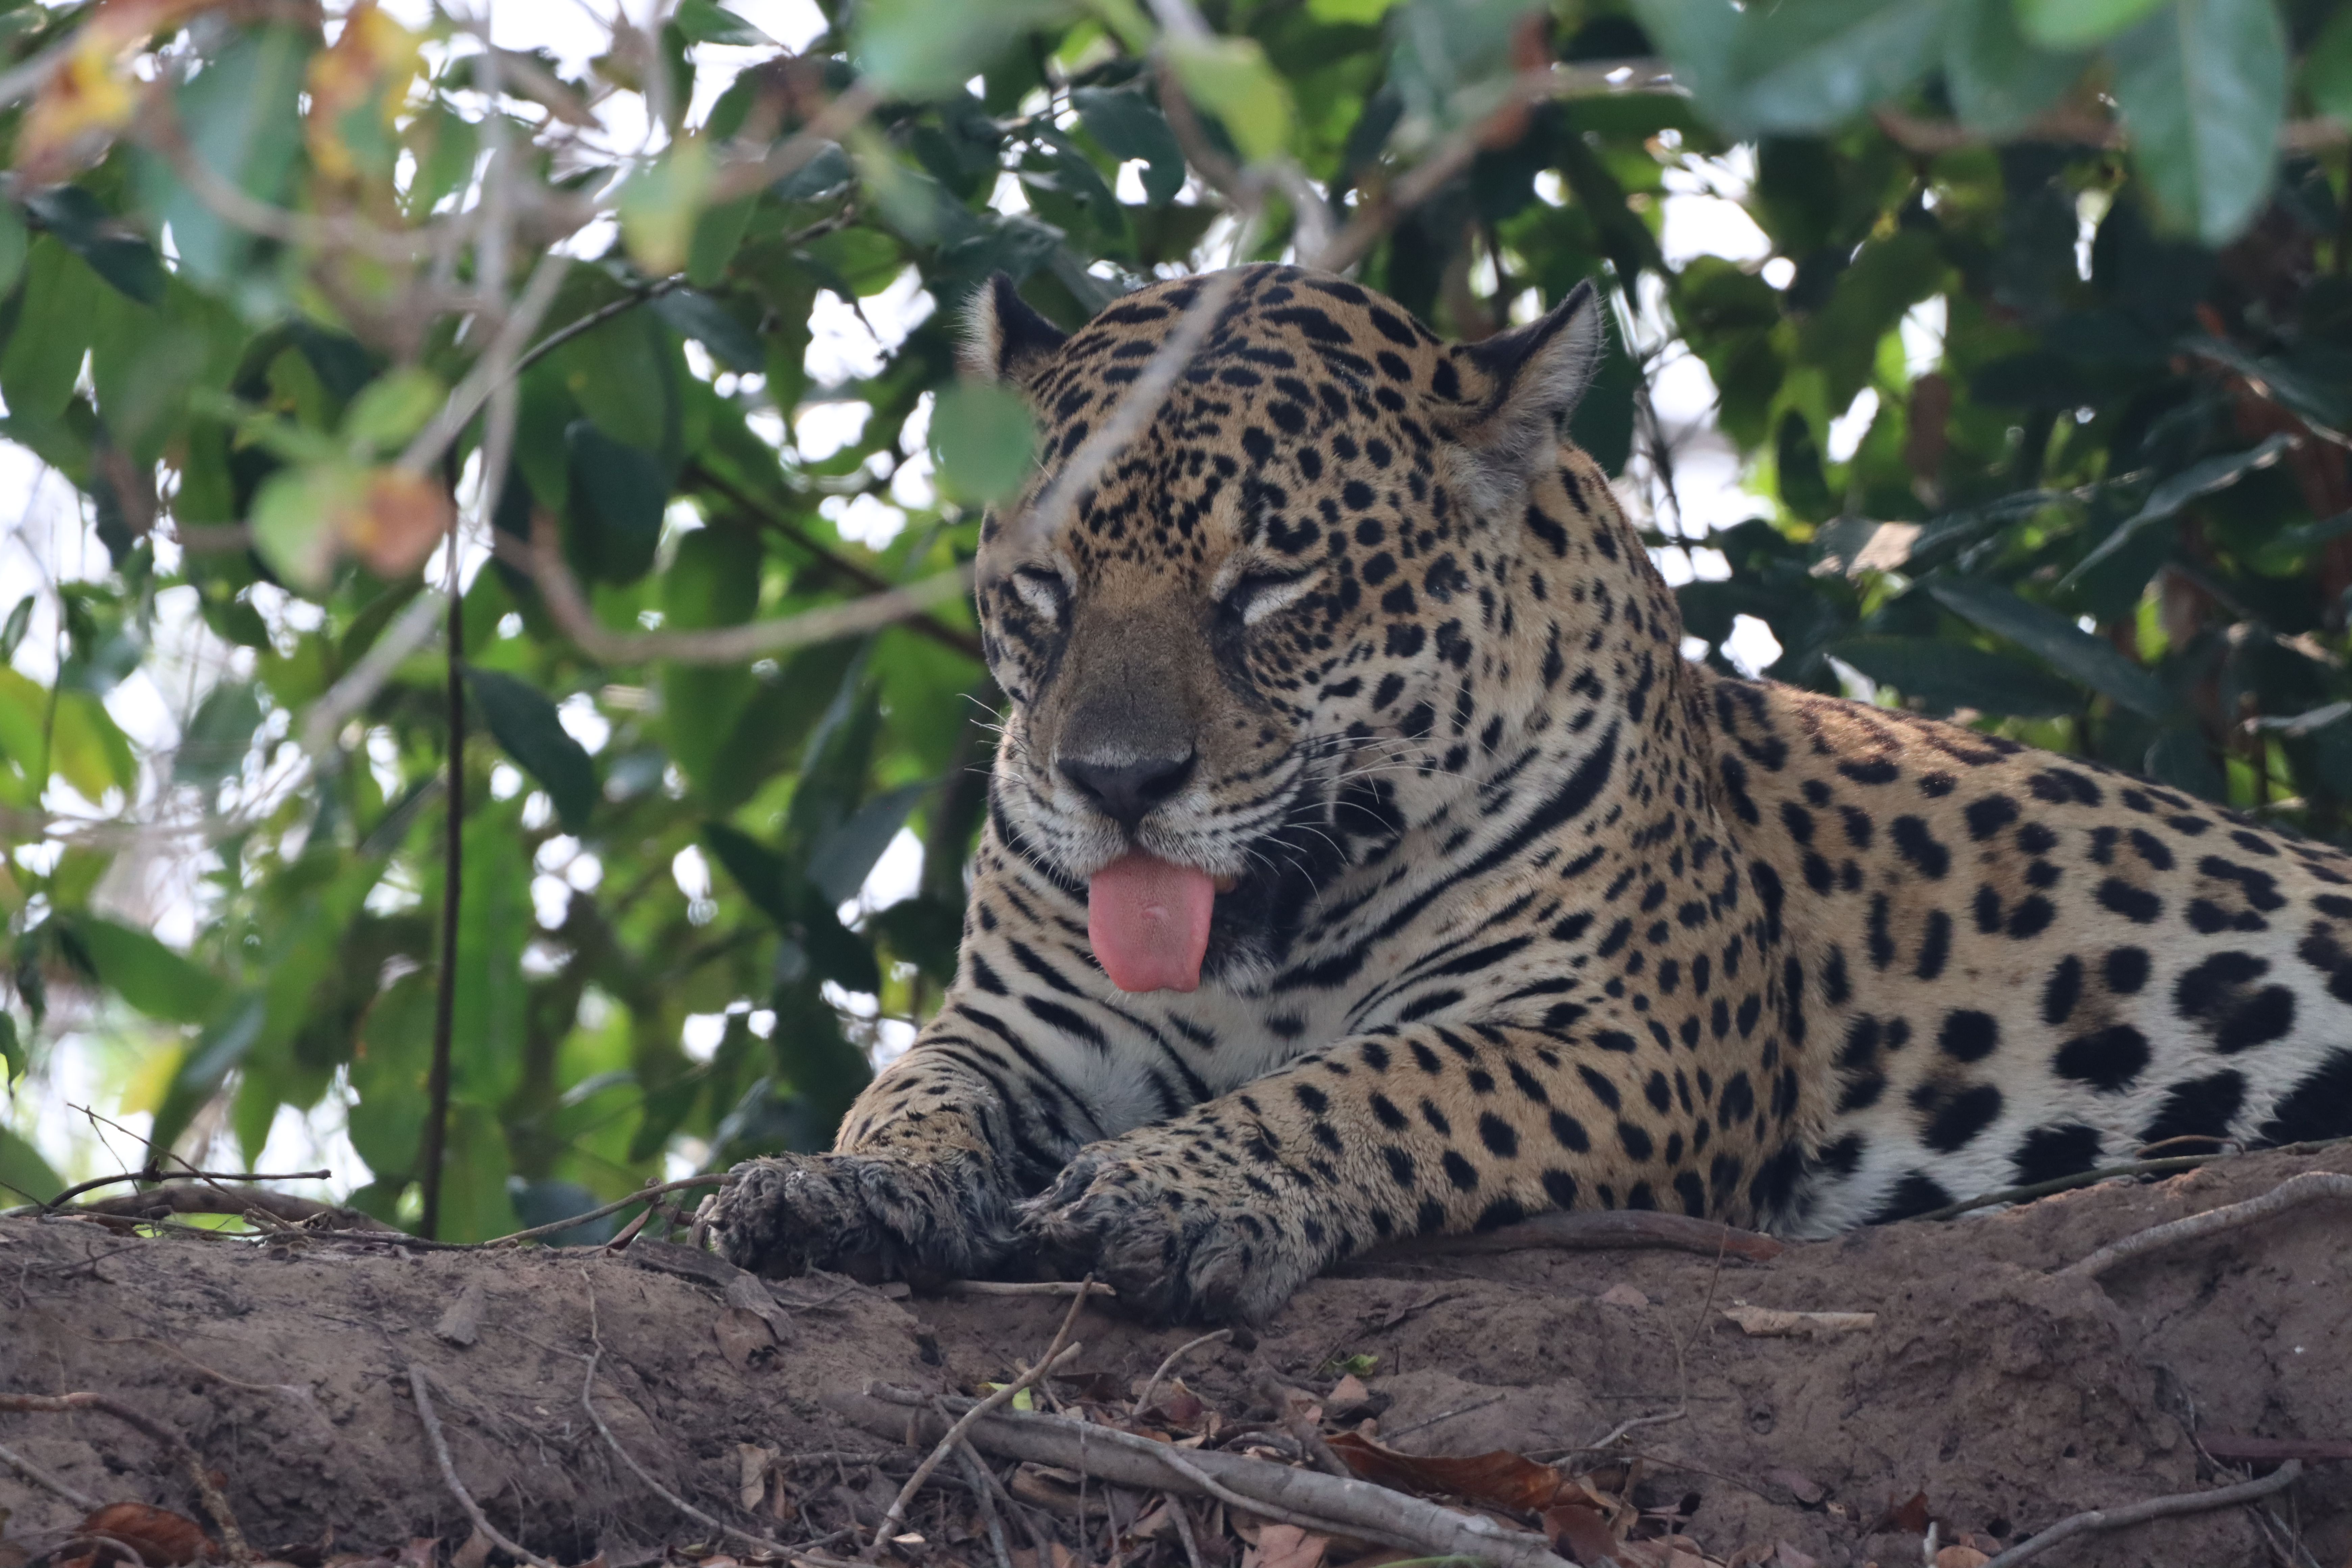
Jaguar: Jaju